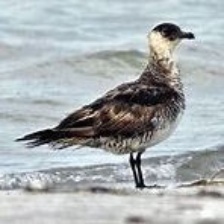
Species: POMARINE JAEGER
Scientific name: STERCORARIUS POMARINUS